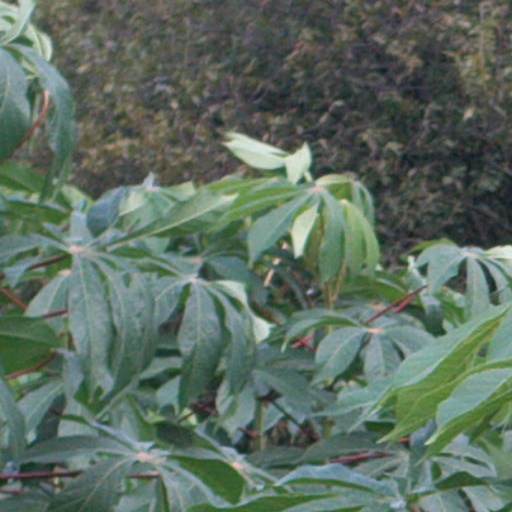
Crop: cassava